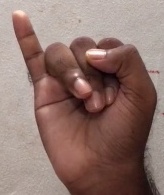
ASL sign: I